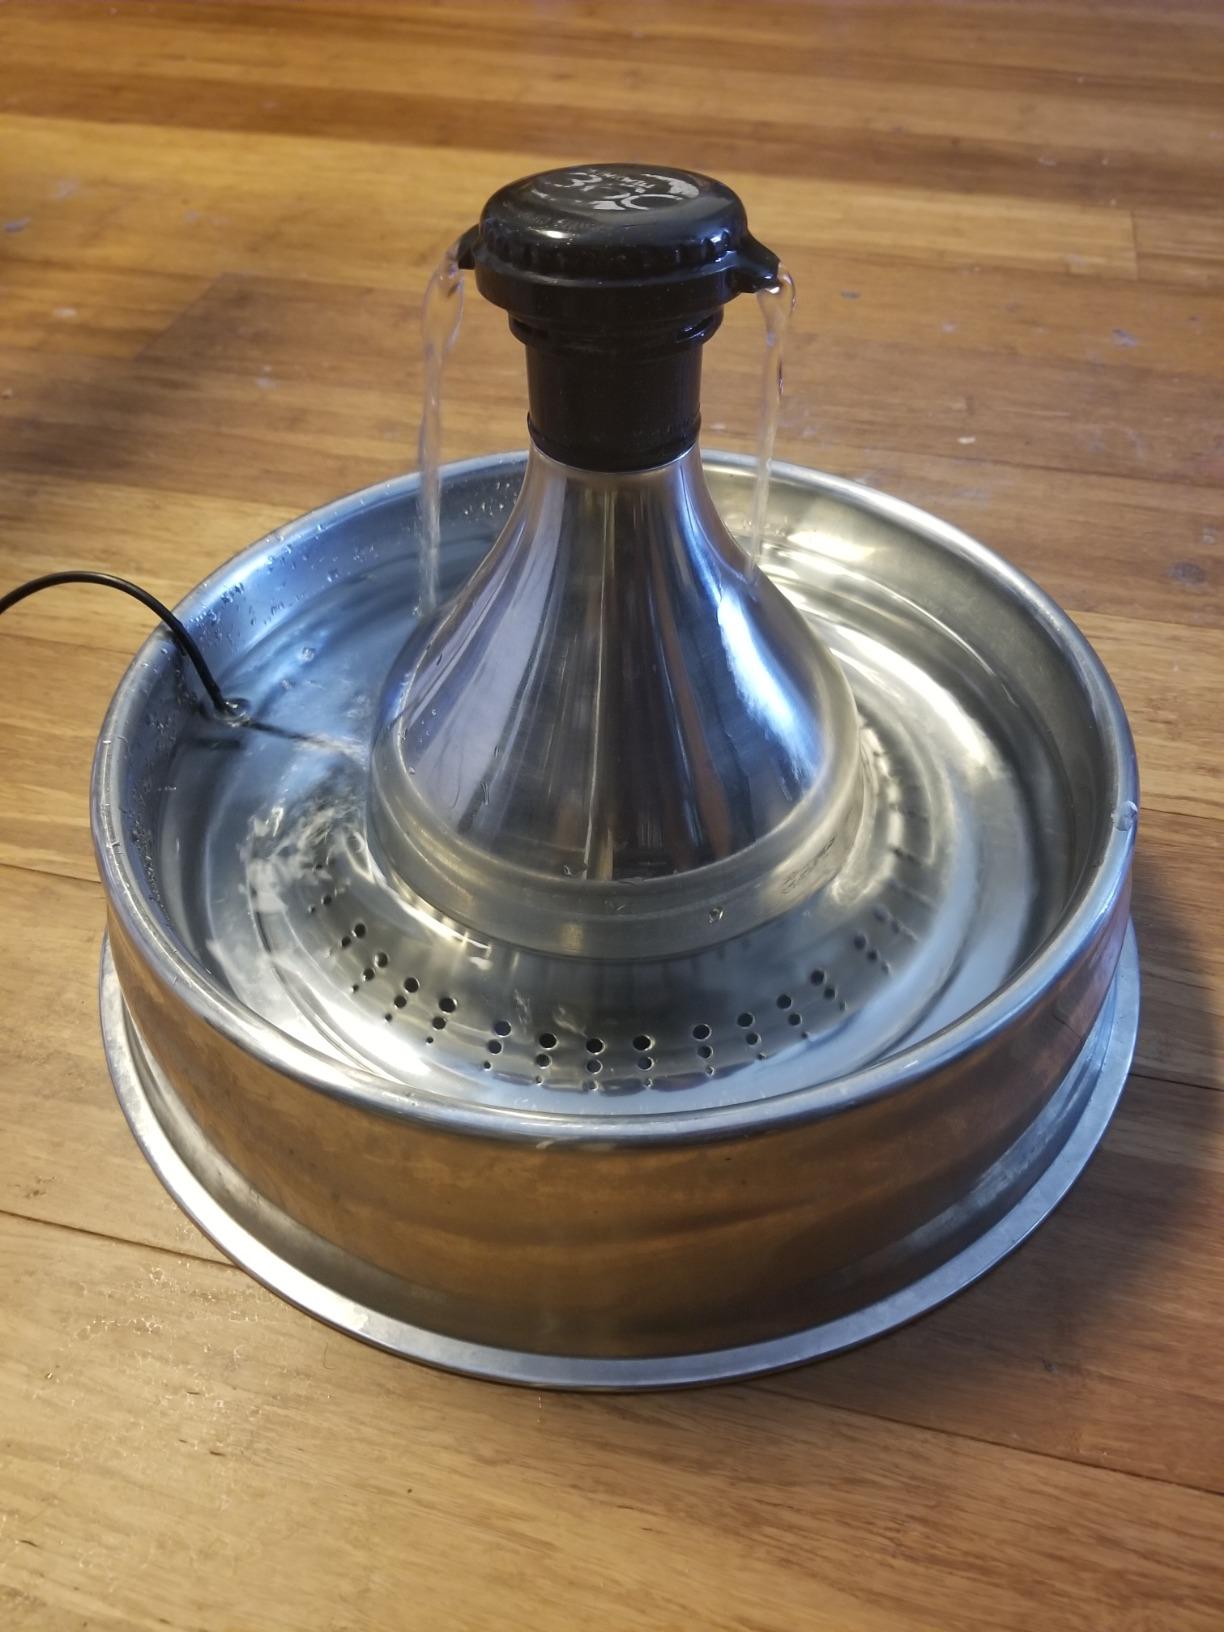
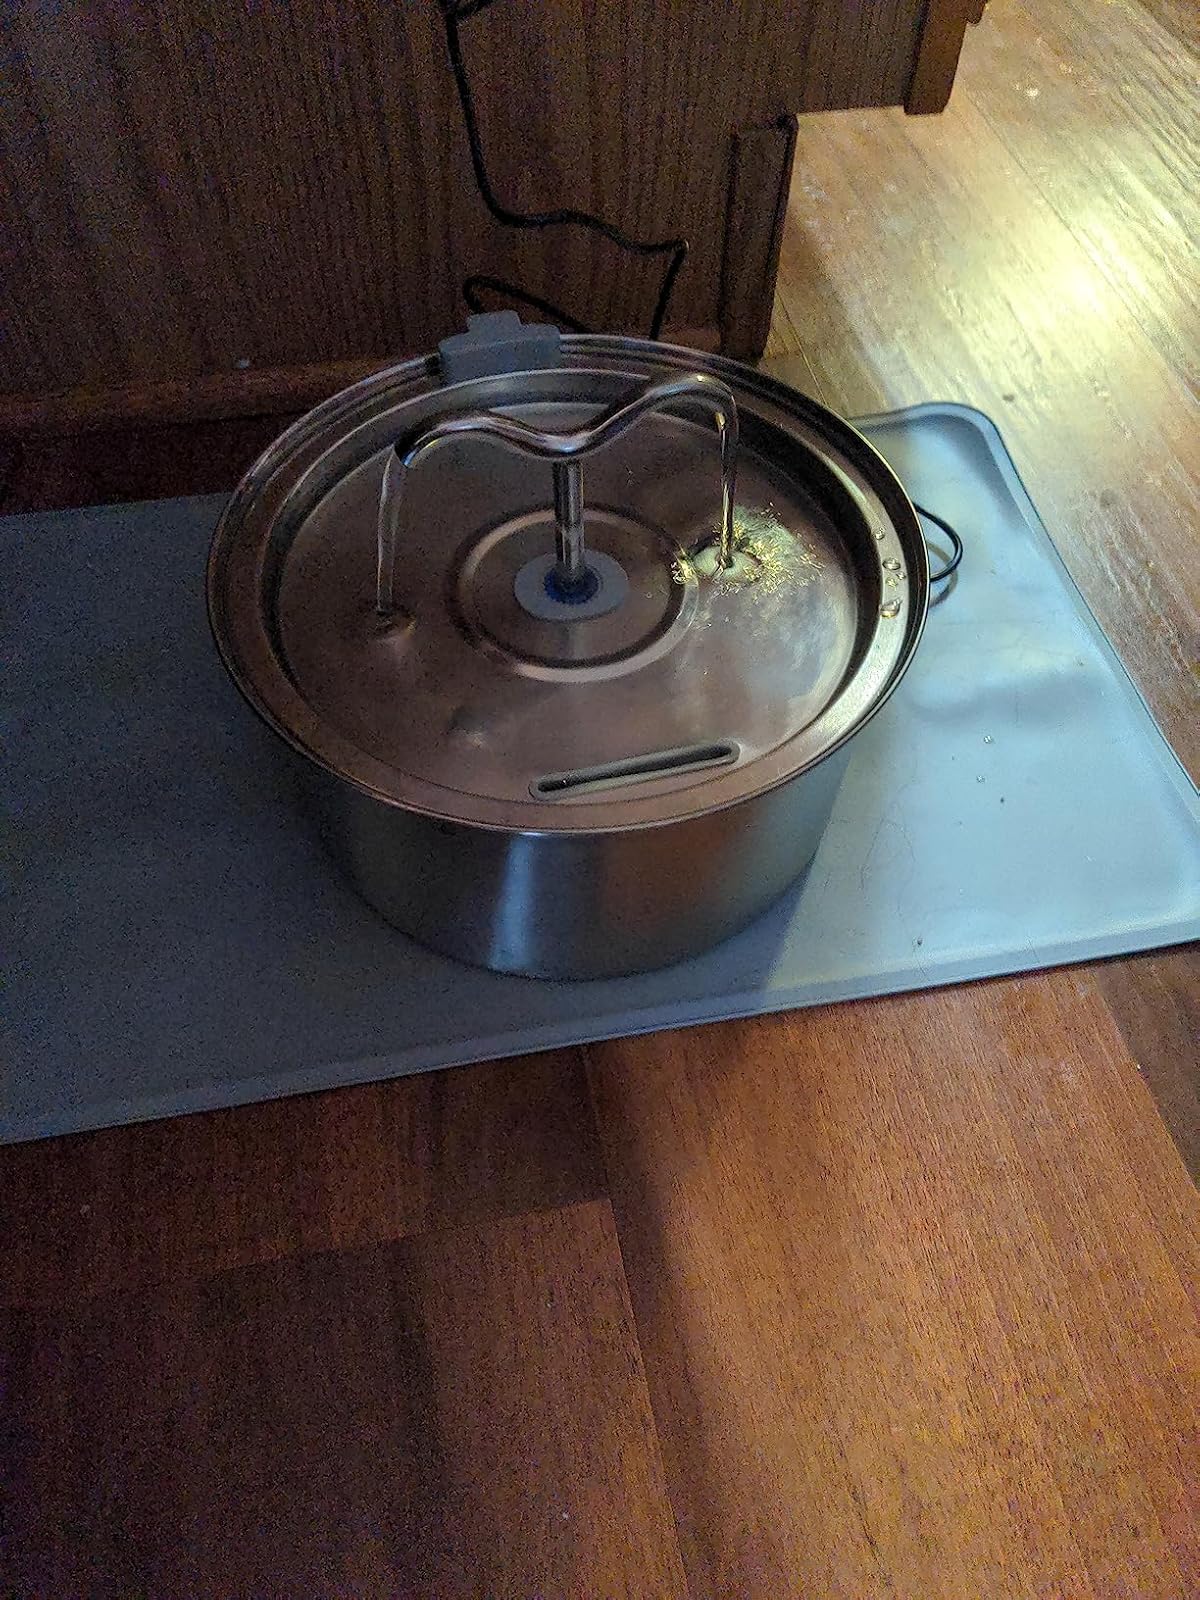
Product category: items_bowl
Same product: no